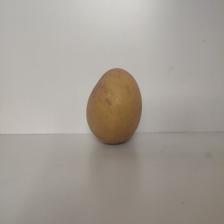
Size: Large